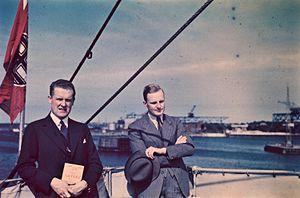
Les bateaux des philosophes désigne l'opération par laquelle le pouvoir soviétique expulsa par bateaux plusieurs centaines d'intellectuels russes de la Russie soviétique en 1922.